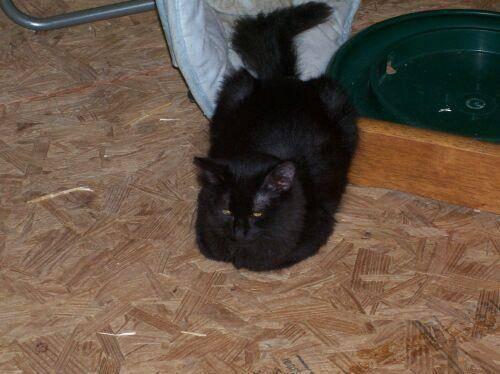
cat